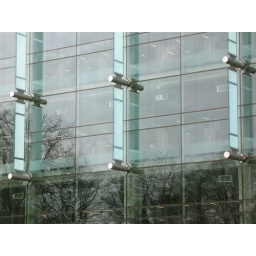
Trees are reflected in the glass facade of Walter C. Koerner Library on the University of British Columbia campus in Vancouver.March 2008.